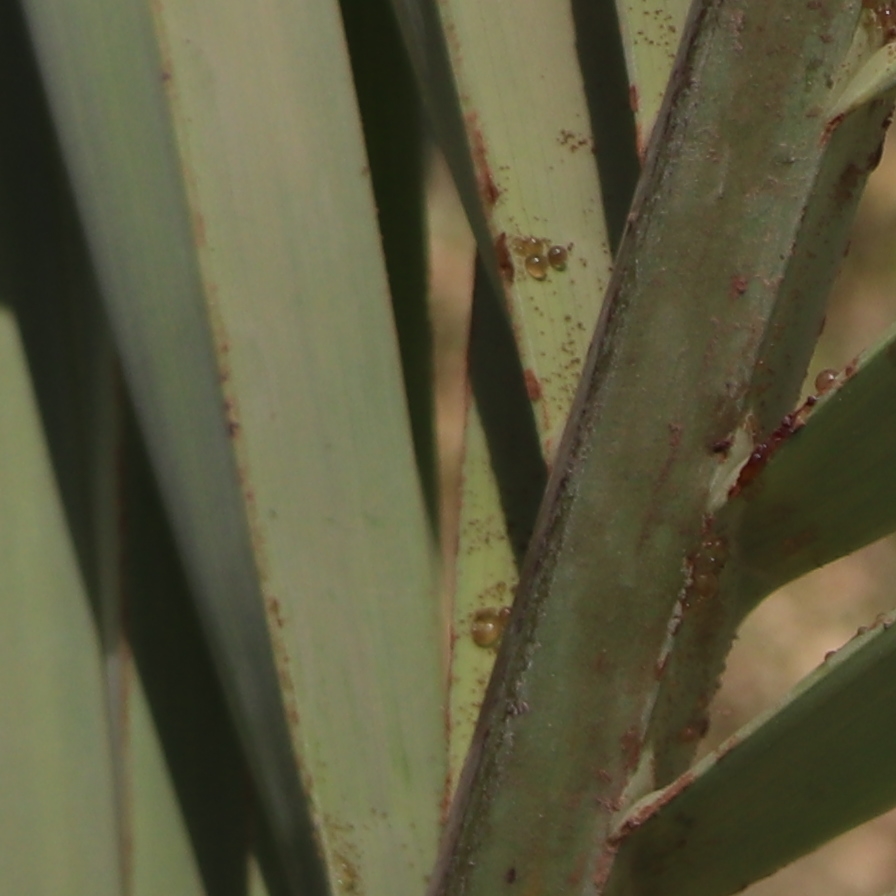
Label: Honey